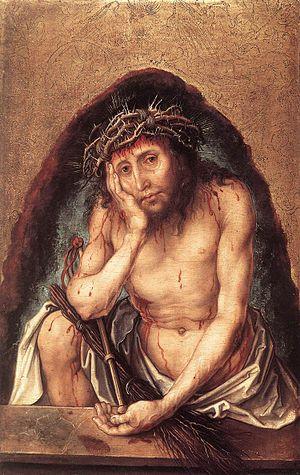
Les Cantiques du Serviteur ou Chants du Serviteur, ou encore Poèmes du Serviteur, sont un ensemble de péricopes du Livre d'Isaïe. Il s'agit de quatre passages du « Deutéro-Isaïe » : 42:1-9, 49:1-7, 50:4-11 et 52:13 - 53:12. Ce Serviteur, appelé par YHWH à apporter la lumière aux « nations », est l'objet du mépris des hommes. L'unité de ces textes ainsi que l'identité du Serviteur soulèvent plusieurs questions en termes d'exégèse biblique, tant dans l'interprétation du judaïsme que dans celle du christianisme.